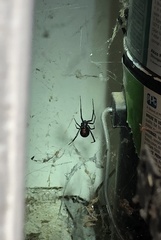
Species: Lactrodectus_hesperus